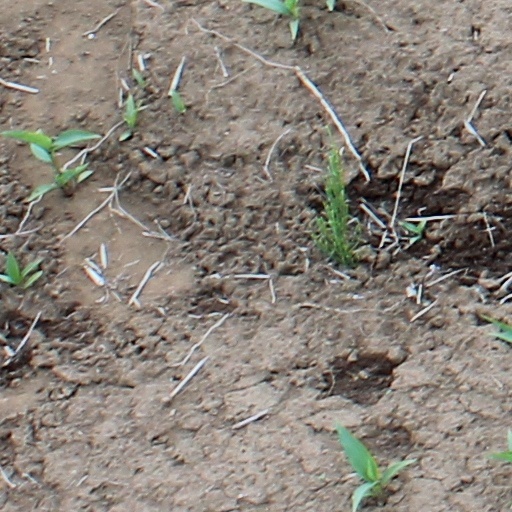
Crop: wheat